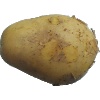
Label: white_potato